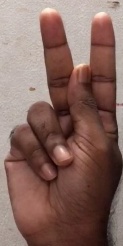
ASL sign: K